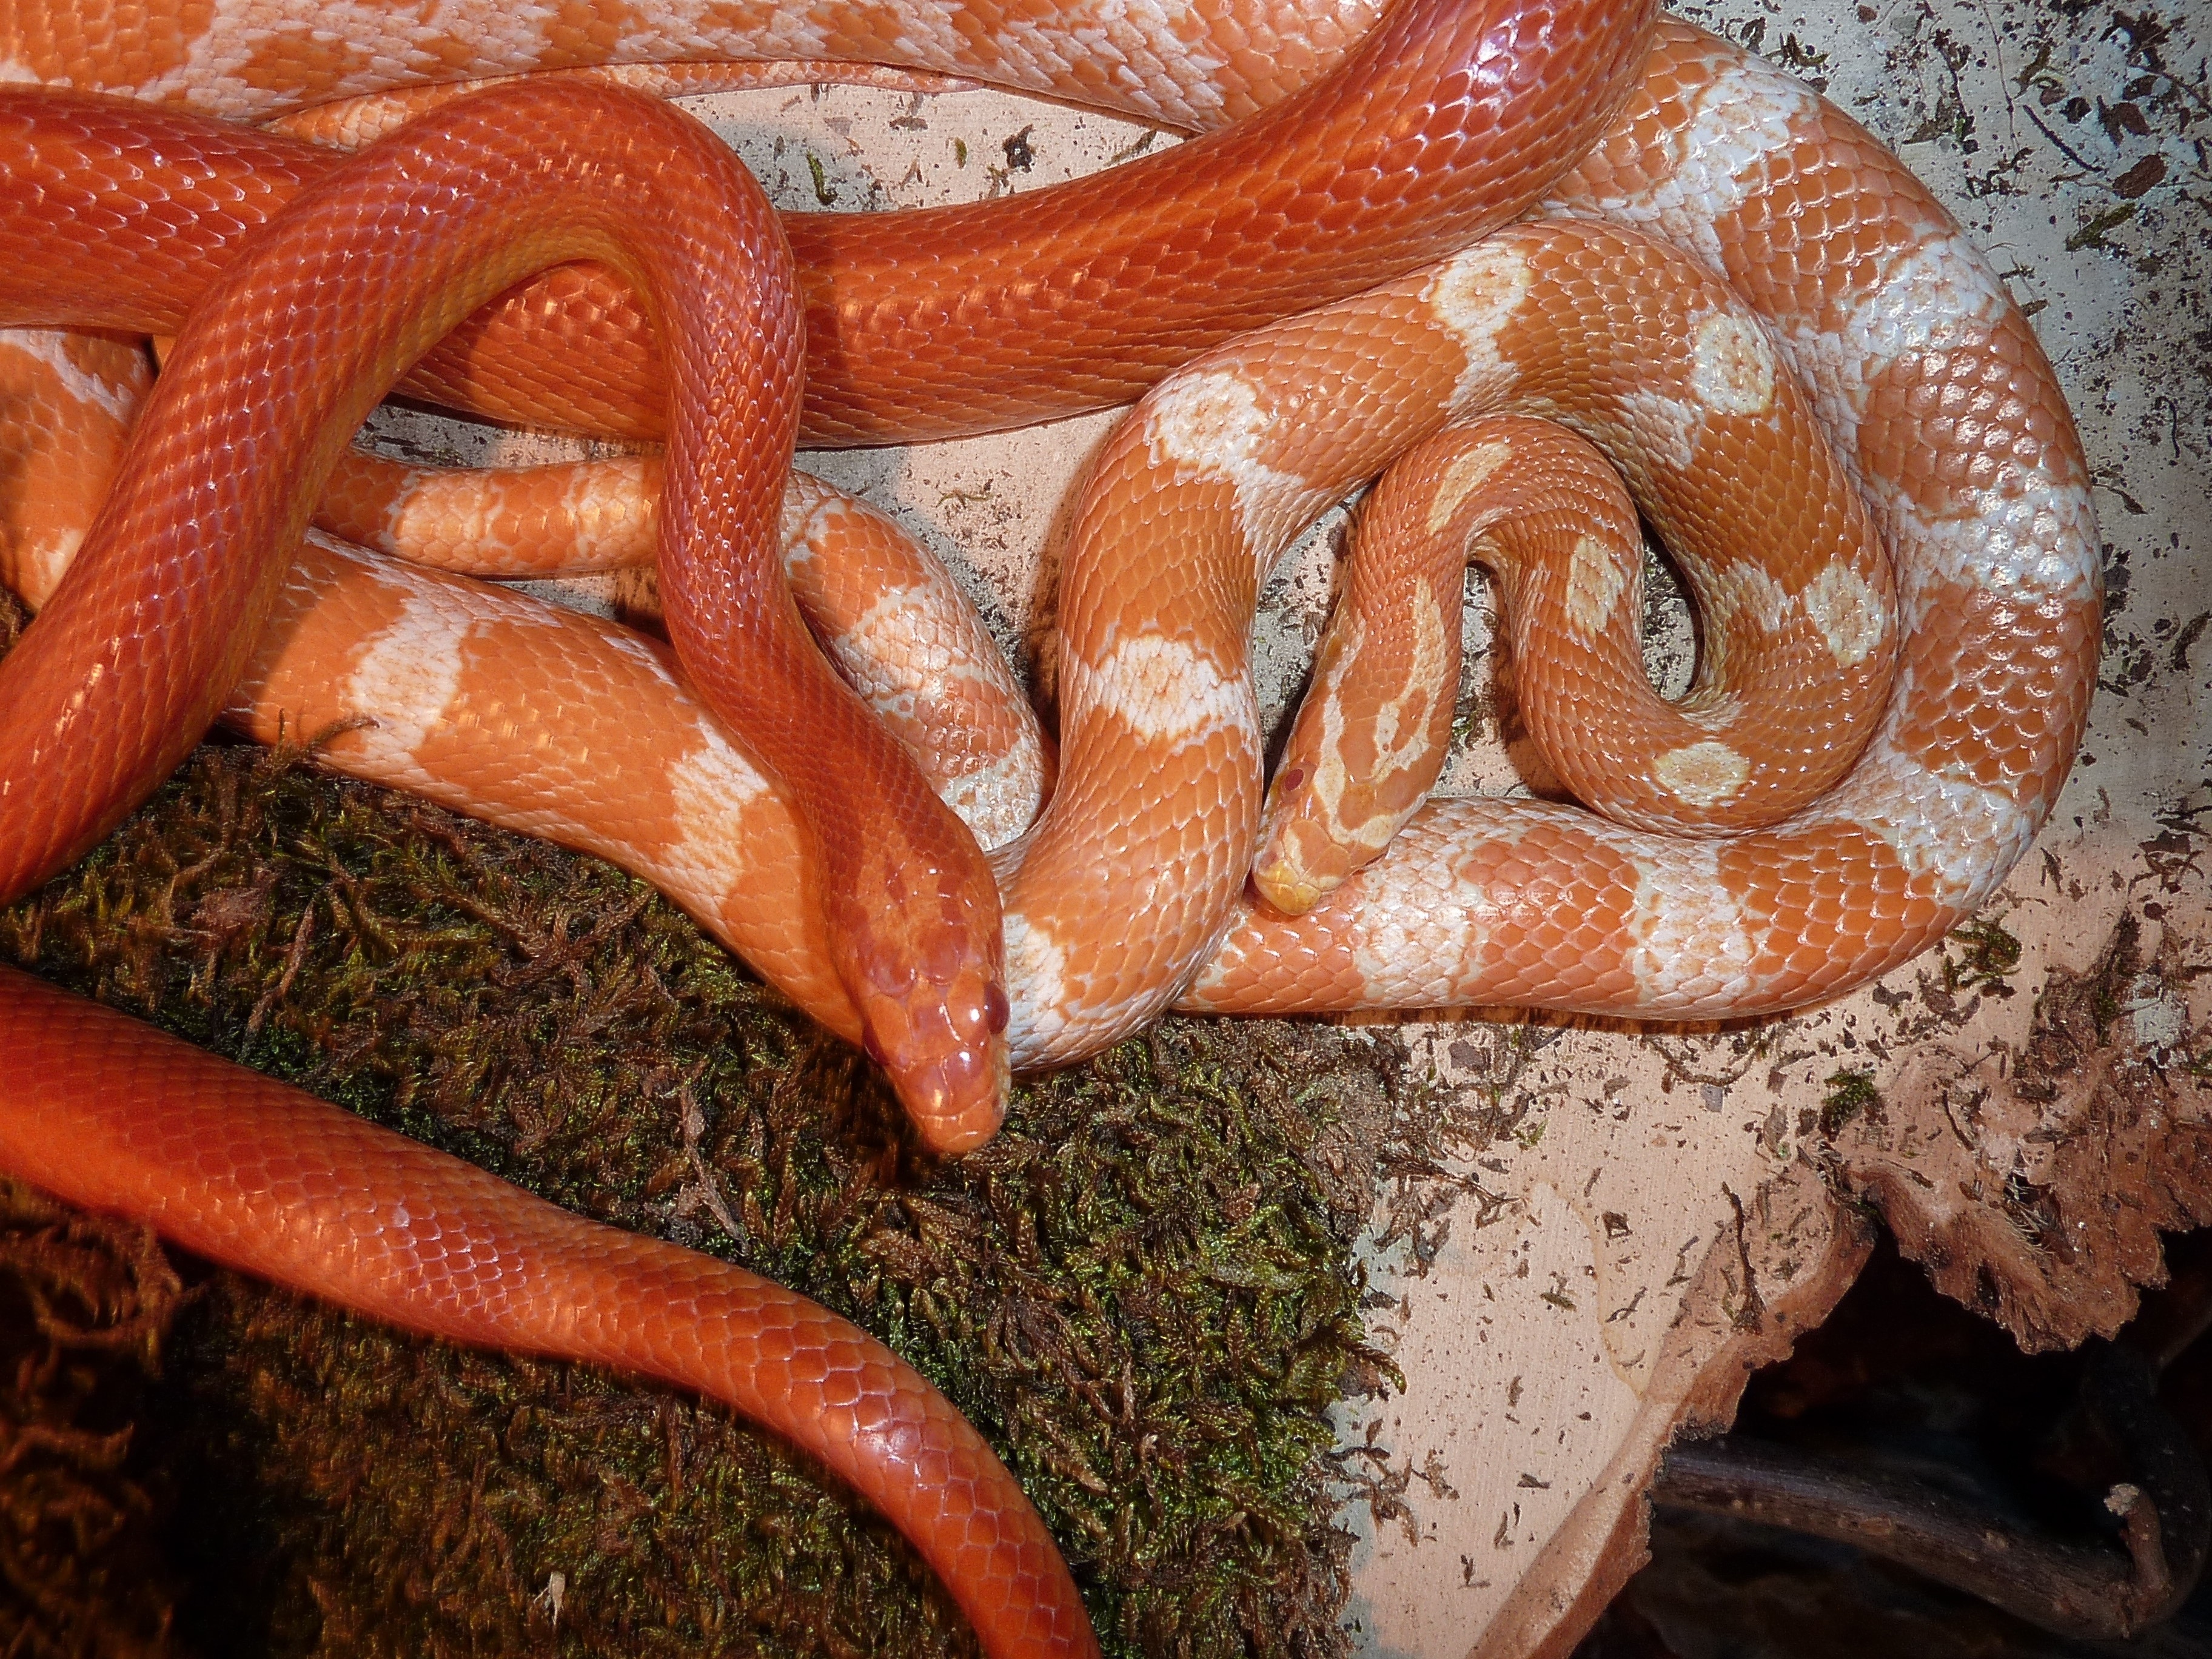
reptile, scale, animals, snake, vertebrate, snakes, animal world, serpent, non toxic, terraristik, corn snake, pantherophis guttatus, boa constrictor, scaled reptile, boas, hognose snake, kingsnake